Urbain de Saint-Gelais

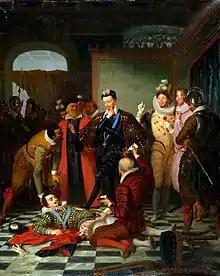
Royal coup by which the duc de Guise and his brother were assassinated, initiating a new war between the Catholic "Ligue" and the crown

On 10 June 1584, Henri's brother and heir, the duc d'Anjou died. Without a child, Henri's heir became his distant cousin the Protestant king of Navarre. The prospect of a Protestant succession to the throne was unacceptable to many Catholic nobles who re-founded the Catholic Ligue under the leadership of the duc de Guise.